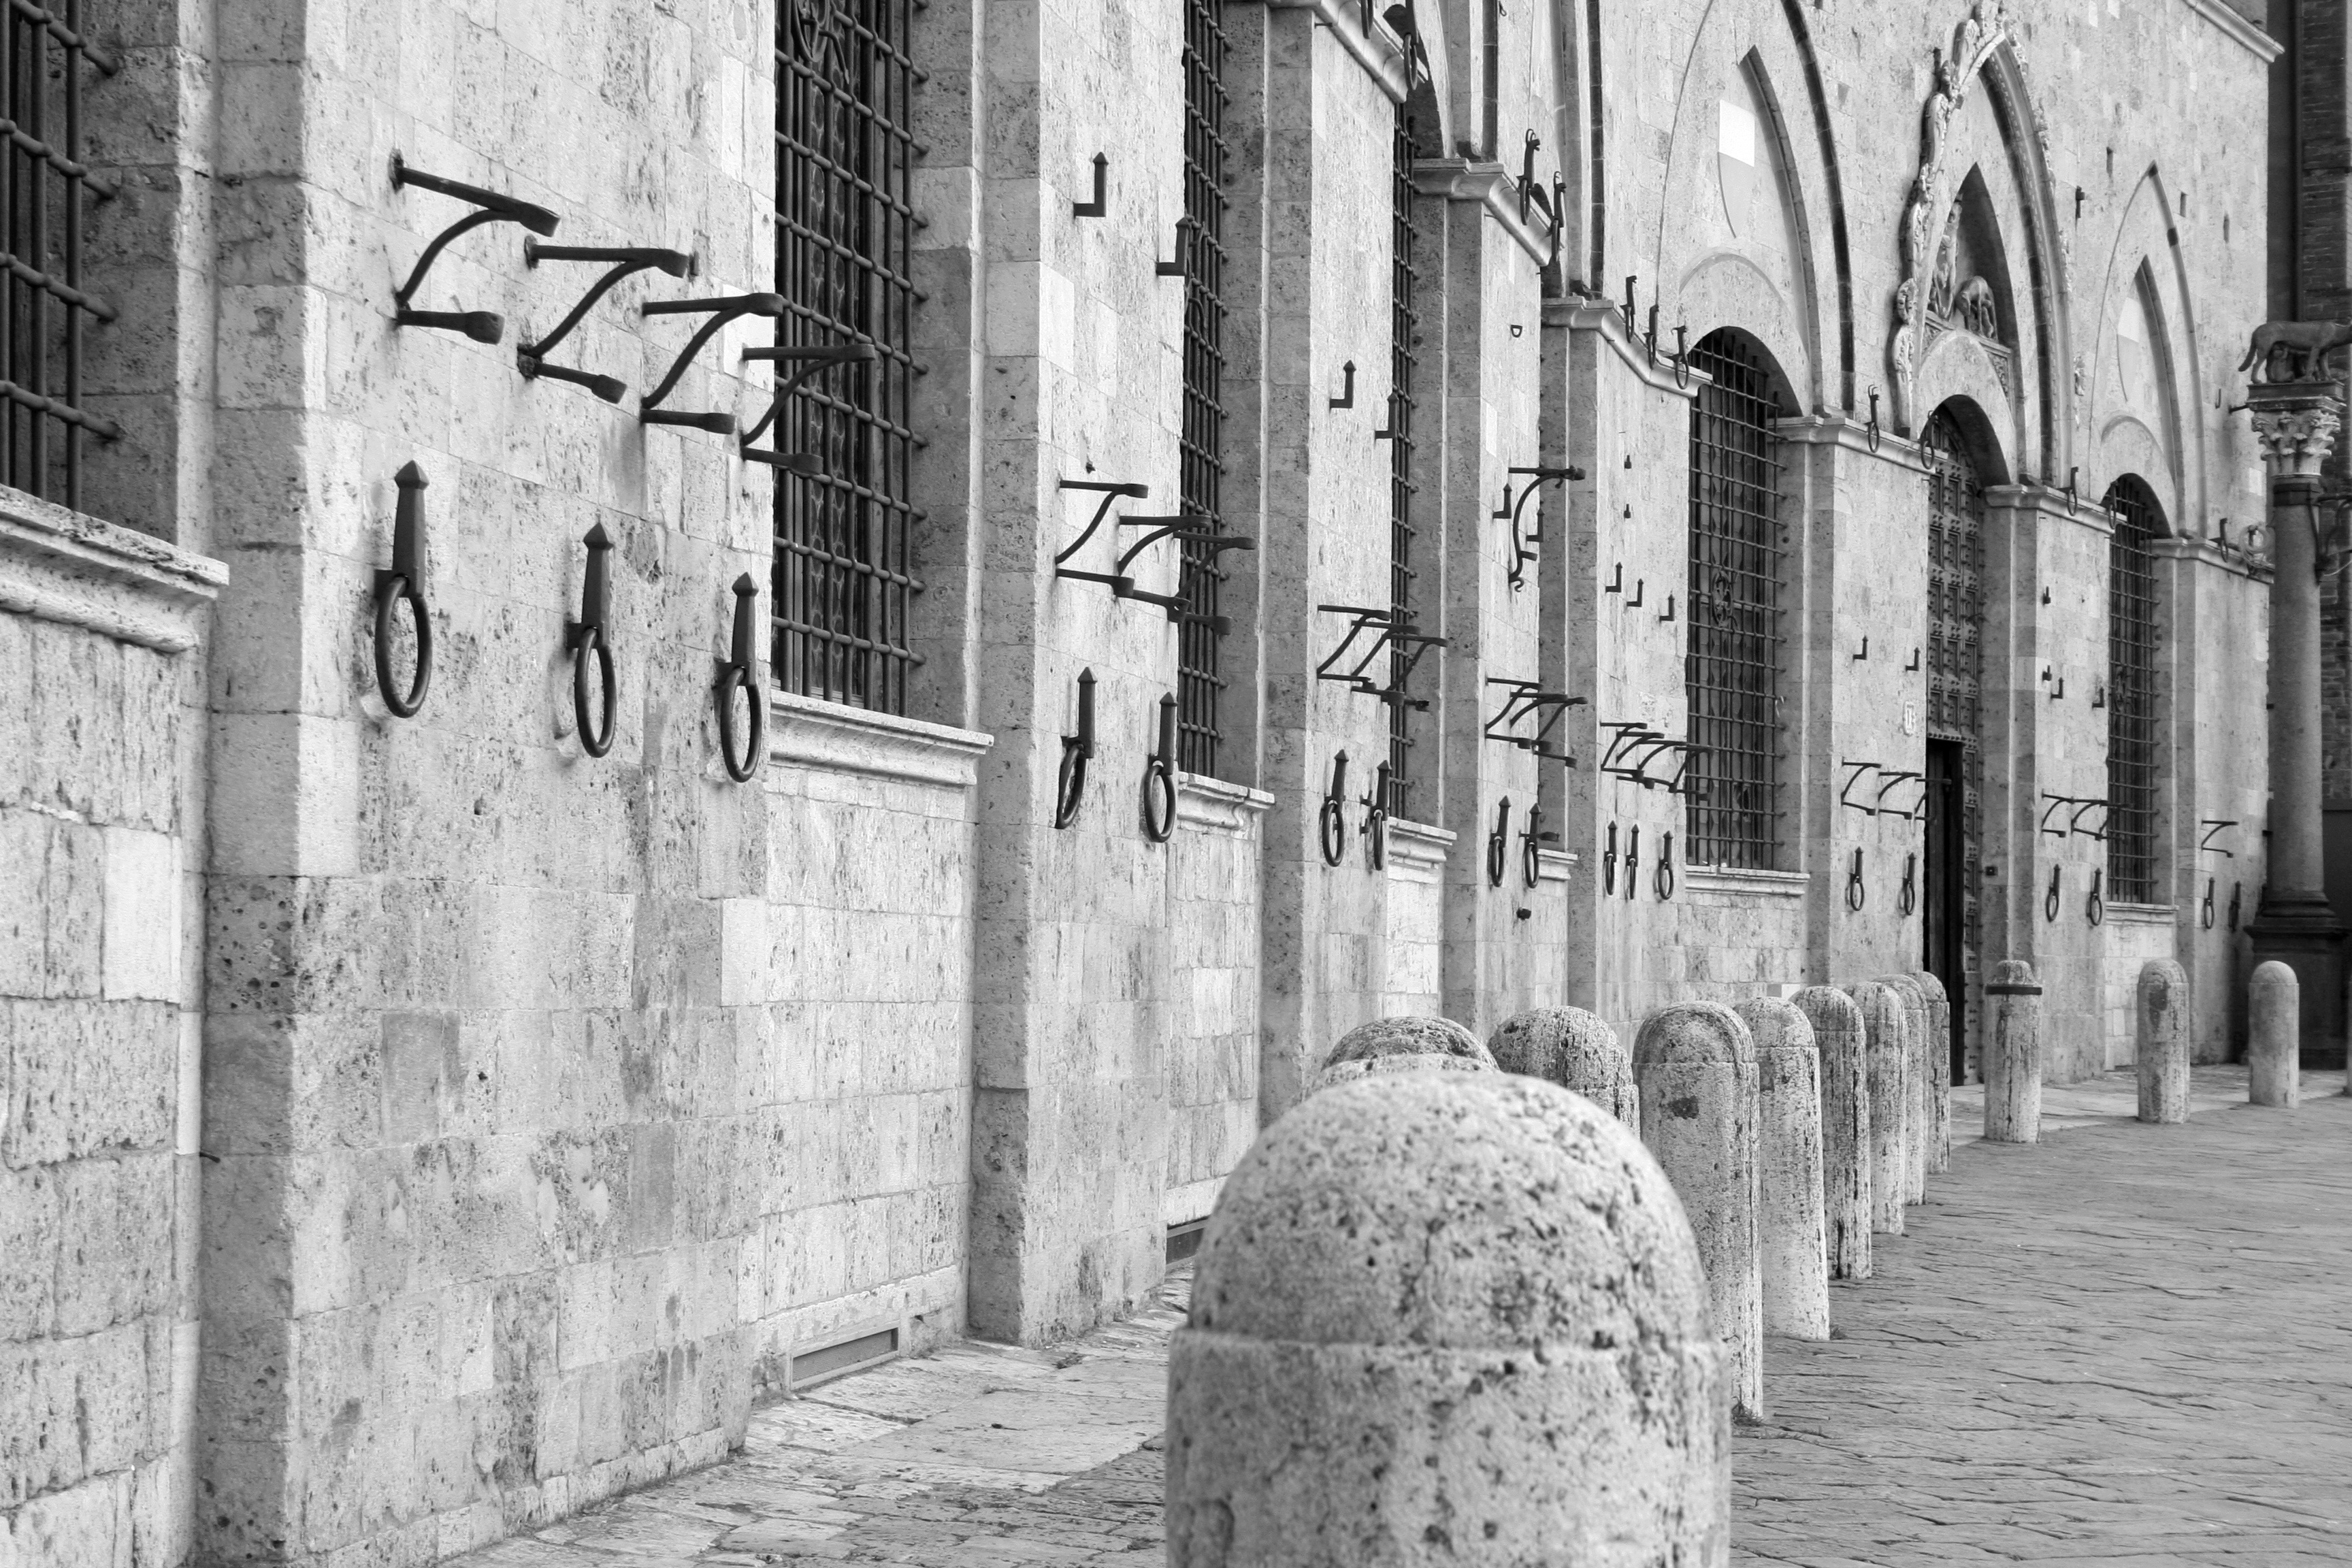
black and white, road, white, street, building, old, alley, wall, column, italy, facade, monochrome, stones, buildings, infrastructure, photograph, history, past, urban area, monochrome photography, ancient history